Eduard Albert

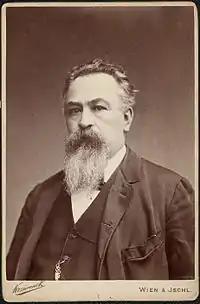
Dr Eduard Albert

Eduard Albert (20 January 1841 – 26 September 1900) was a Czech surgeon, professor and historian.